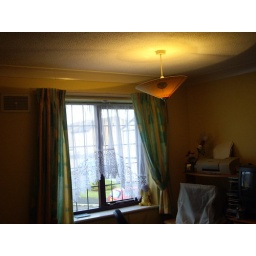
Bedroom 1 - standing in door looking in to room - upper view